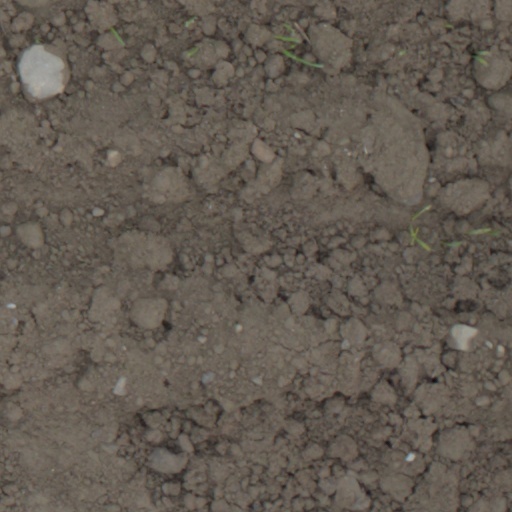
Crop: wheat